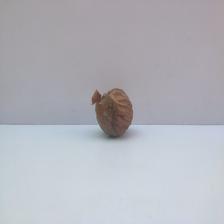
Size: Spoiled